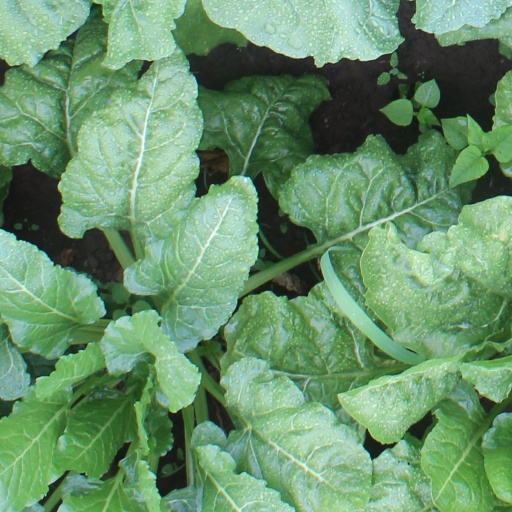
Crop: sugar beet